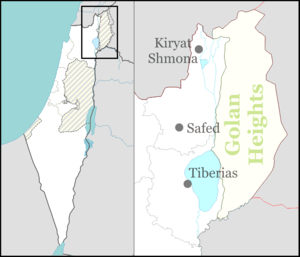
L'attaque dite de la nuit des deltaplanes est un raid mené par des militants palestiniens contre l'armée israélienne le 25 novembre 1987. L'incident a eu lieu à proximité de Kiryat Shmona, en Galilée, à la frontière avec le Liban. Deux attaquants palestiniens se sont infiltrés depuis le Liban du Sud en Israël à l'aide de deltaplanes dans le but de procéder à des attaques-surprise en territoire ennemi. L'un des deux infiltrés a été pourchassé et éliminé avant qu'il puisse mener à bien son attaque, mais l'autre a réussi à s'introduire dans une base israélienne tuant six soldats et en blessant huit autres avant d'être abattu. Cette affaire a eu un important retentissement en Israël et dans les Territoires palestiniens. Elle est parfois vue comme l'un des événements précurseurs de la première Intifada.